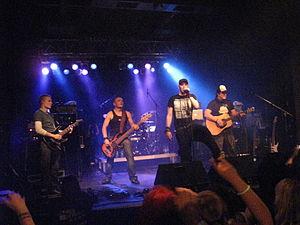
Poets of the Fall est un groupe de rock finlandais composé de Marko Saaresto, Olli Tukiainen, Markus « Captain » Kaarlonen, Jani Snellman, Jaska Mäkinen et de Jari Salminen.